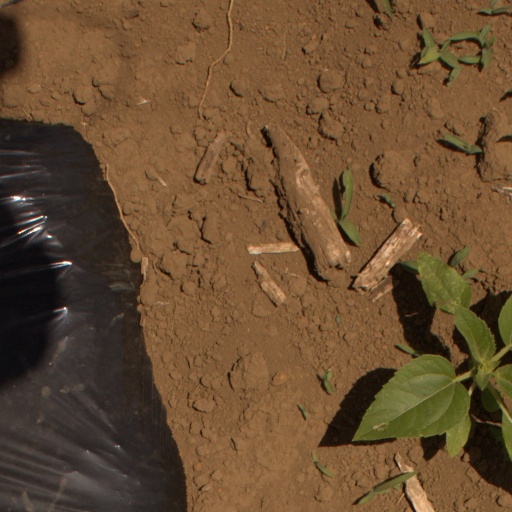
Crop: Jerusalem artichoke